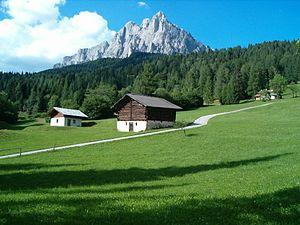
La vallée de Primiero est située dans l'est du Trentin. Elle se compose de trois municipalités : Primiero San Martino di Castrozza, Imer et Mezzano.